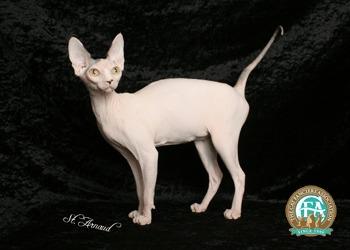
Breed: Sphynx